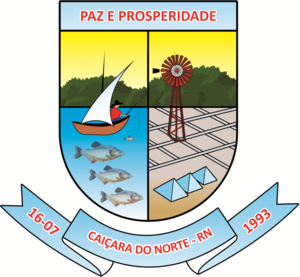
Caiçara do Norte est une municipalité brésilienne située dans l'État du Rio Grande do Norte.